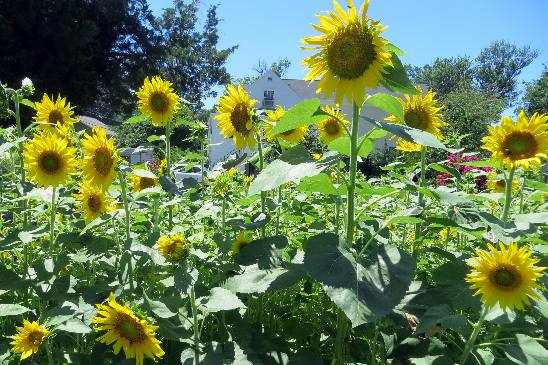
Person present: No